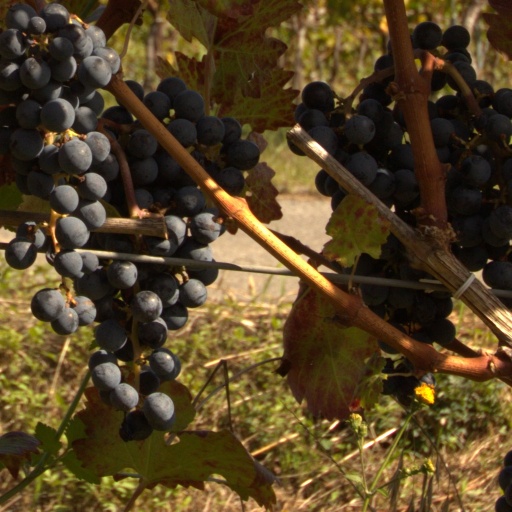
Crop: grape